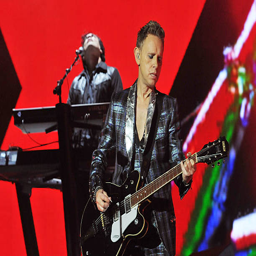
artist performs live on stage during the tour .